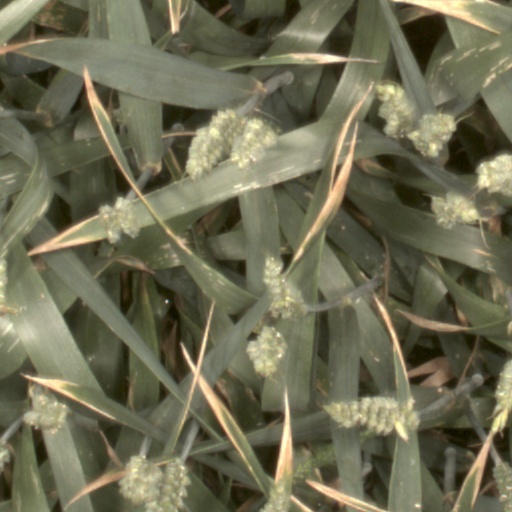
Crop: wheat